SKS

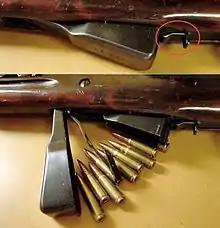
SKS with the magazine closed (top) and open. The magazine release is circled. The release gets pulled back to open the built-in magazine.

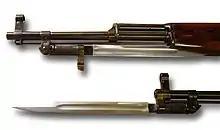
An SKS with a blade-type bayonet in its closed (folded back) and open positions.

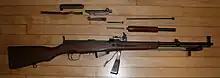
A field-stripped SKS carbine (disassembled into major components for cleaning).

The SKS is a gas-operated carbine with a conventional wooden stock and a fixed ten-round box magazine enclosed inside the receiver. It has a tilting bolt and a gas piston operating rod that works to unlock and cycle the action via gas pressure. When a round is discharged, some of the gases in the bore are diverted through the gas port and impinge on the head of the piston. The piston is driven rearwards and the tappet strikes the bolt carrier; a spring returns the tappet and piston to their forward position. The bolt carrier is driven rearwards, which causes it to lift and unlock the bolt and allowing it to be carried rearwards against the recoil spring. This allows the fired cartridge case to be ejected, and as the bolt is returned to its original position by the recoil spring it strips a new round from the magazine and chambers it.